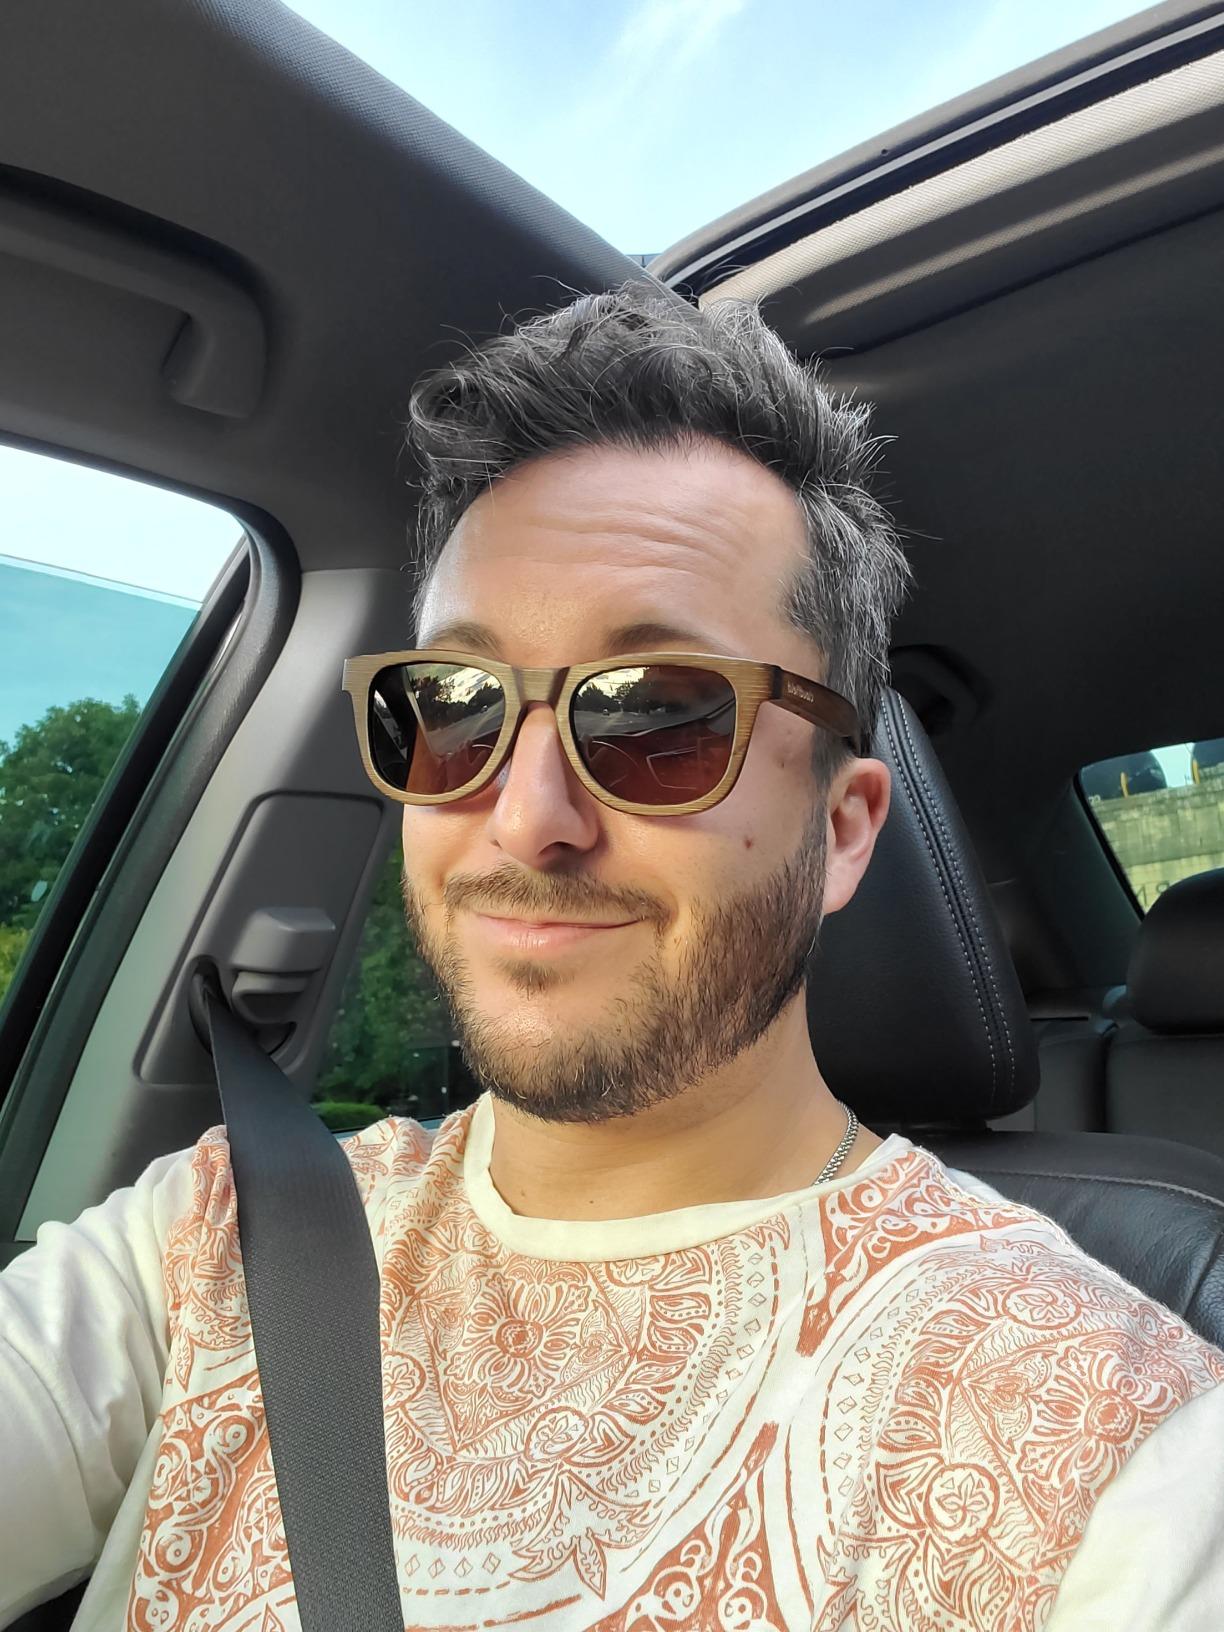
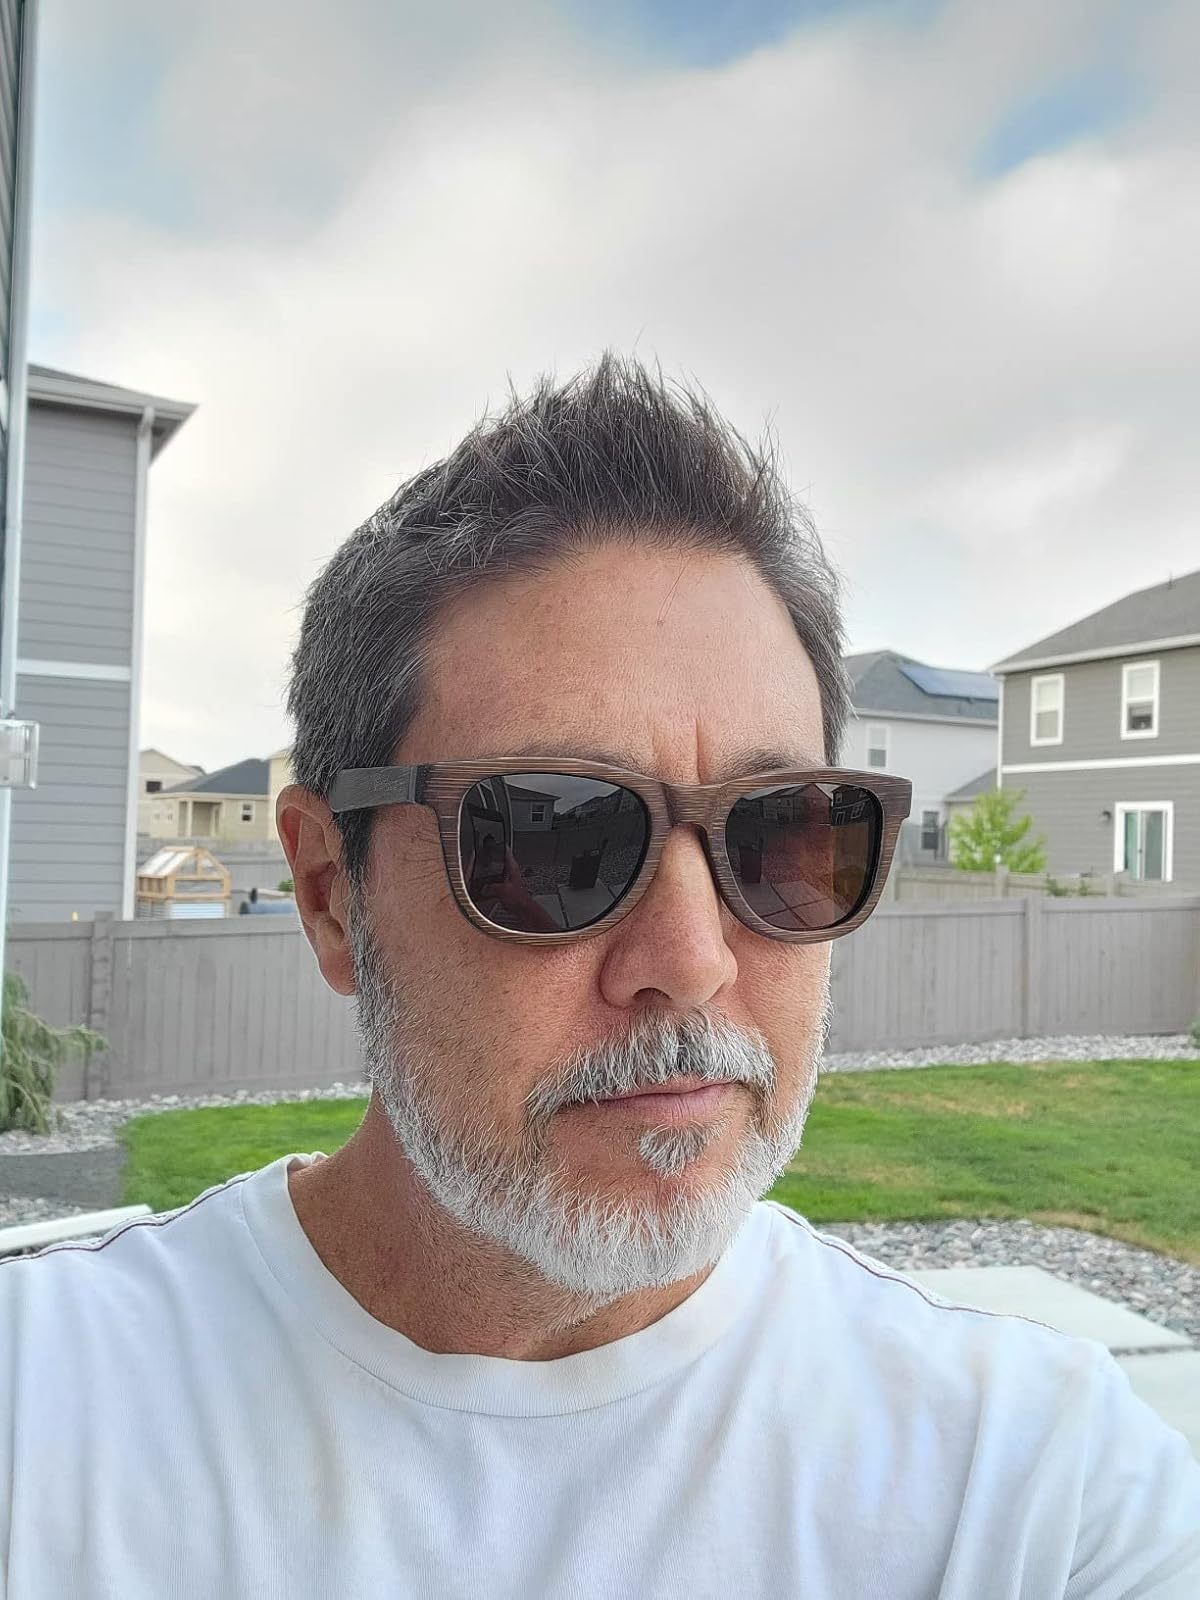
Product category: accessories_sunglasses
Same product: yes